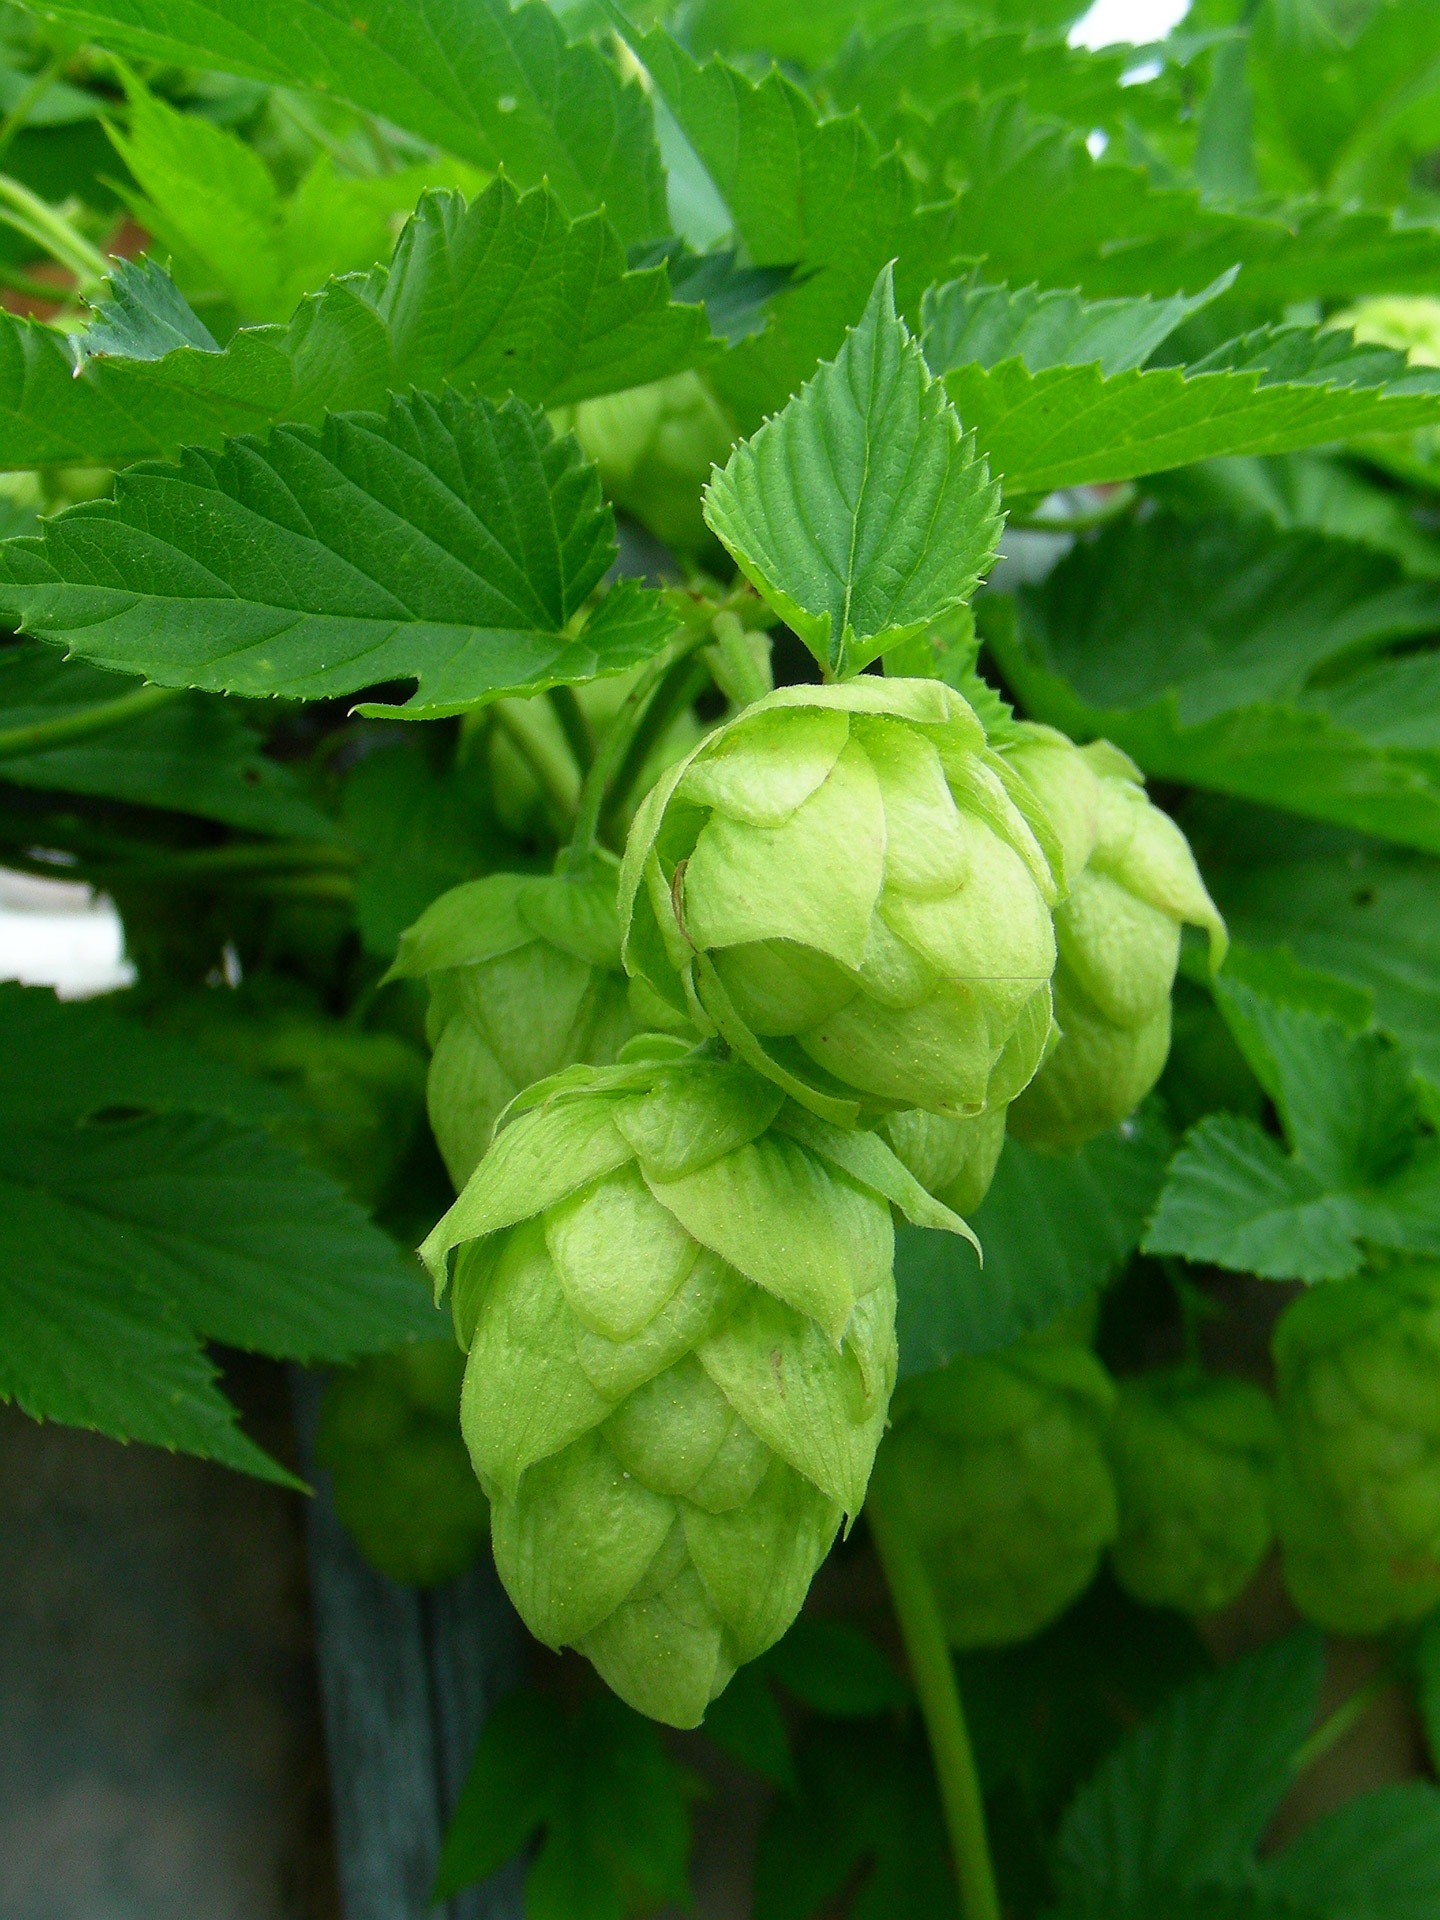
plant, vine, leaf, beer, spike, shrubs, creeper, brew, hops, medicinal plant, humulus, humulus lupulus, panicle, lupulus hemp plant